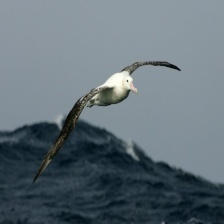
Species: ALBATROSS
Scientific name: DIOMEDEIDAE